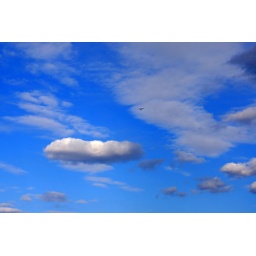
pillow under plane